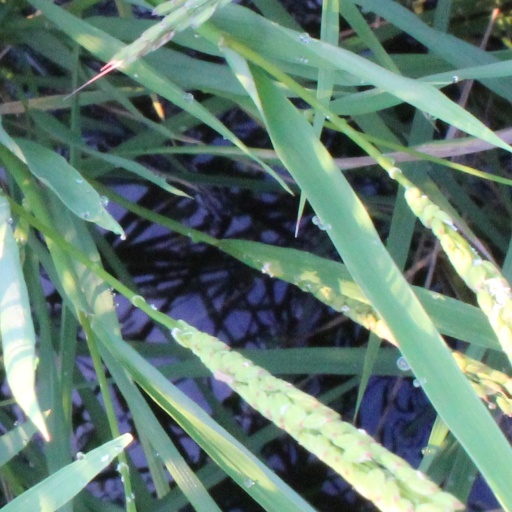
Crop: rice